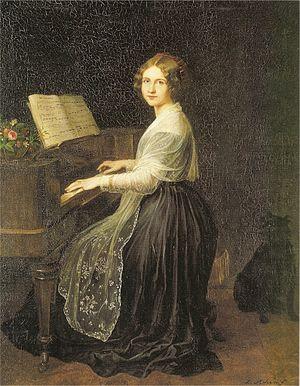
Louis Asher, à l'origine, Julius Ludwig Asher, né en 1804 et mort en 1878, est un artiste allemand.
Ein Feldlager in Schlesien est le douzième opéra de Giacomo Meyerbeer, et le seul qu’il ait composé pour le Théâtre royal de Berlin. Le livret est attribué à Ludwig Rellstab, même s’il s’est contenté de traduire un texte d’Eugène Scribe. La création eut lieu au Théâtre royal de Berlin le 7 décembre 1844, à l’occasion de l’inauguration de la nouvelle salle de l’opéra de Berlin, la précédente ayant été détruite par un incendie. Compte tenu de ces circonstances, l'ouvrage ne sera jamais représenté ailleurs qu'à Berlin; il sera néanmoins adapté pour la scène viennoise en 1847 sous le titre de Vielka et une partie de la musique sera réutilisée dans l’opéra-comique L’Étoile du Nord qui sera créé en 1854 à Paris.
Vielka est le treizième opéra de Giacomo Meyerbeer. Le livret est une adaptation de son opéra précédent Ein Feldlager in Schlesien par Ludwig Rellstab, avec des suggestions de Charlotte Birch-Pfeiffer. La création eut lieu au Theater an der Wien à Vienne le 18 février 1847.